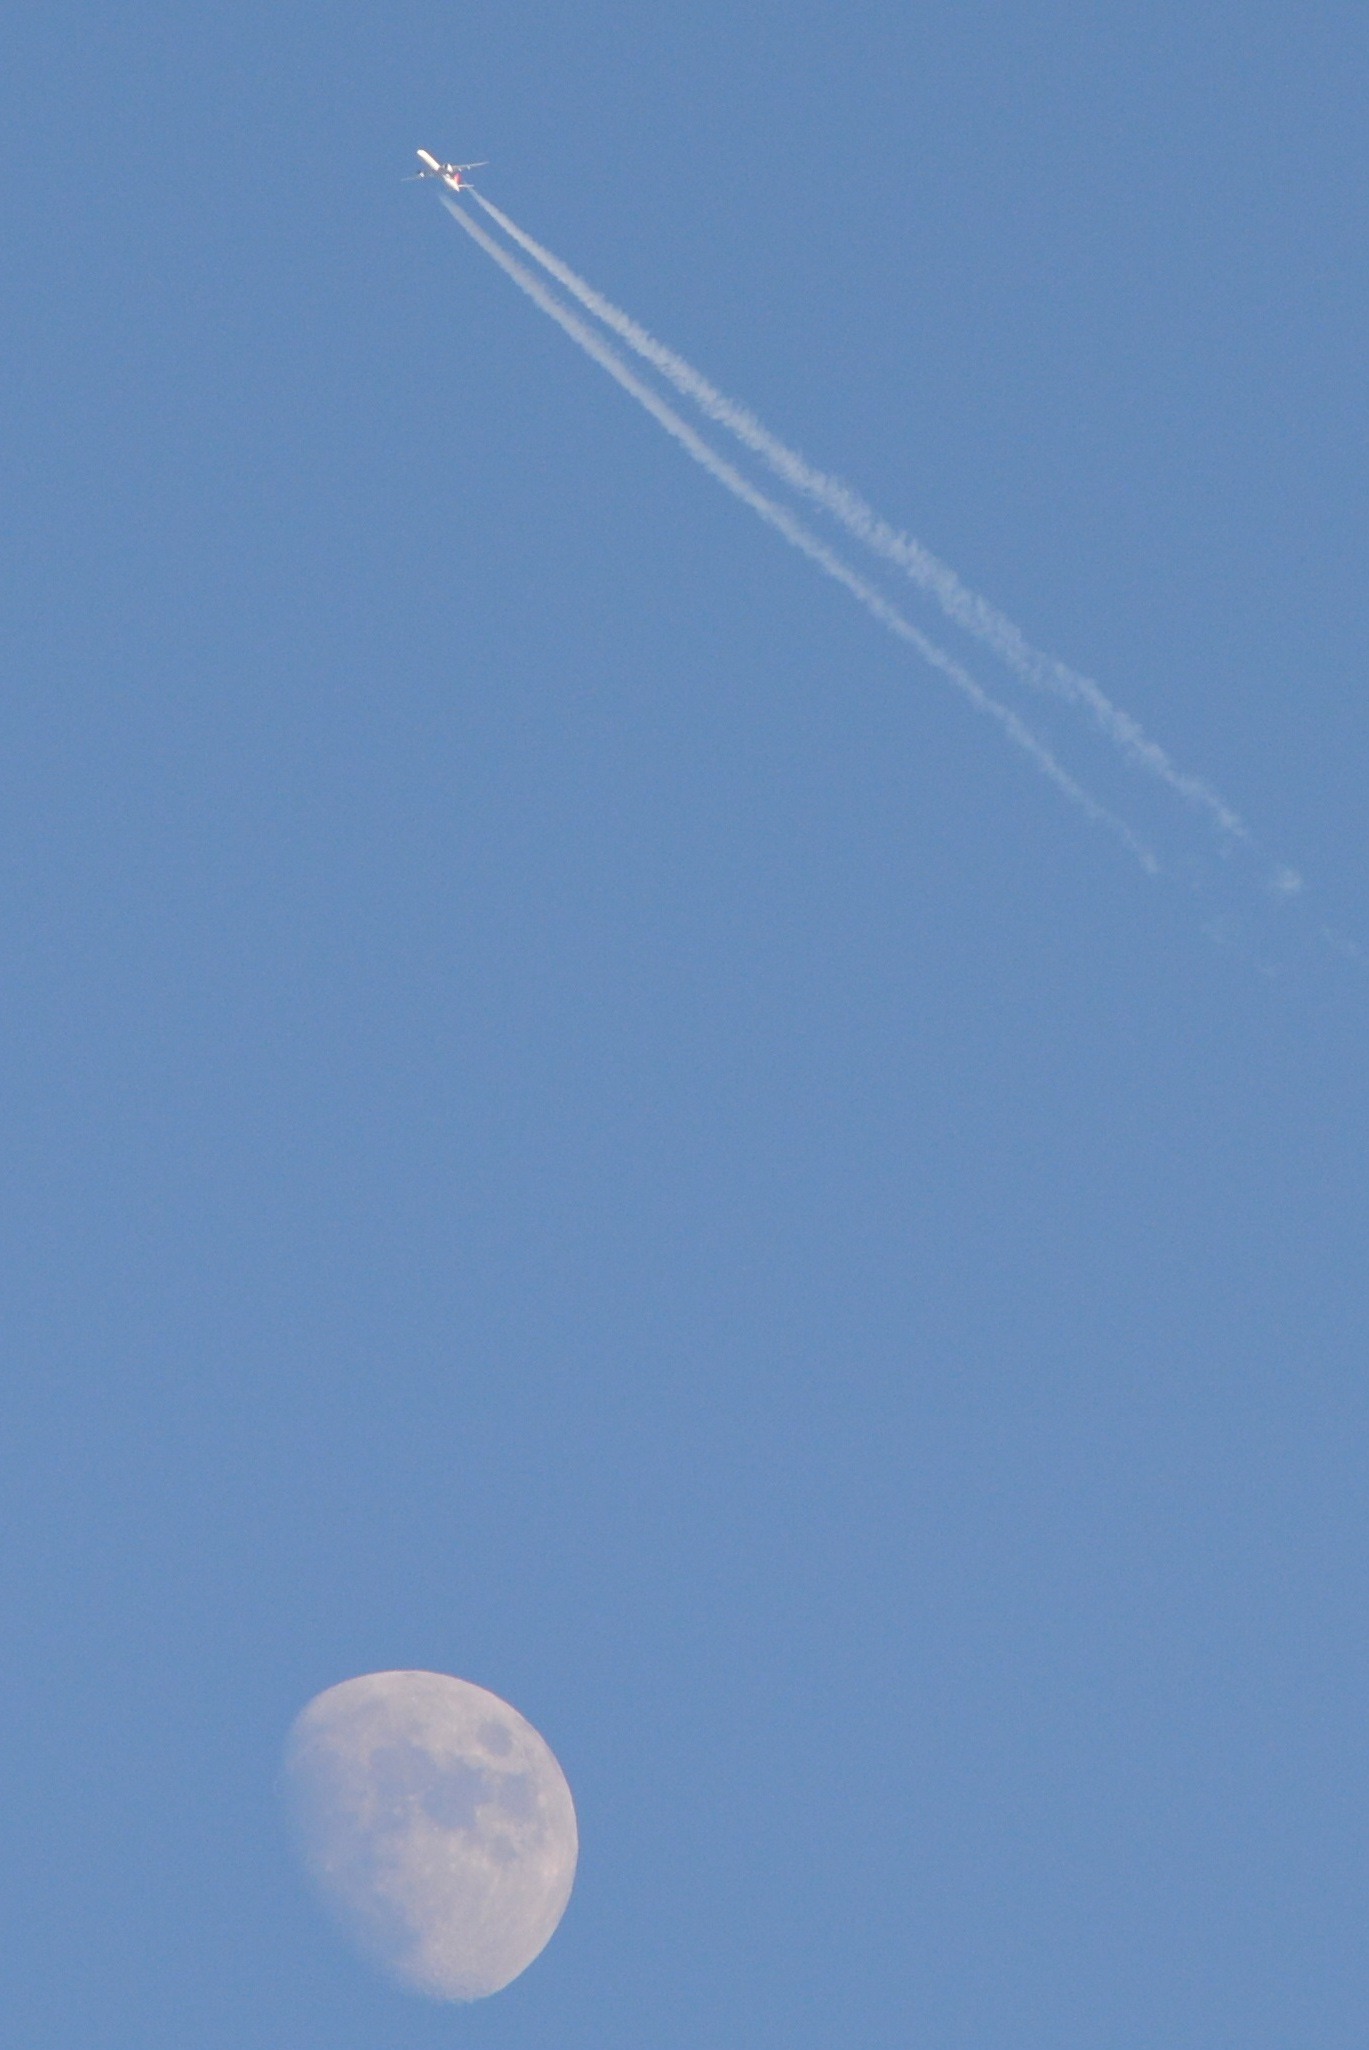
wing, cloud, sky, air, airplane, plane, aircraft, vehicle, flight, blue, moon, atmosphere of earth